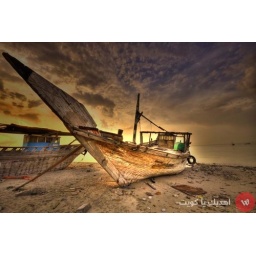
It is so sad that people have forgotten these ships and they were lift without care in ship graveyard.